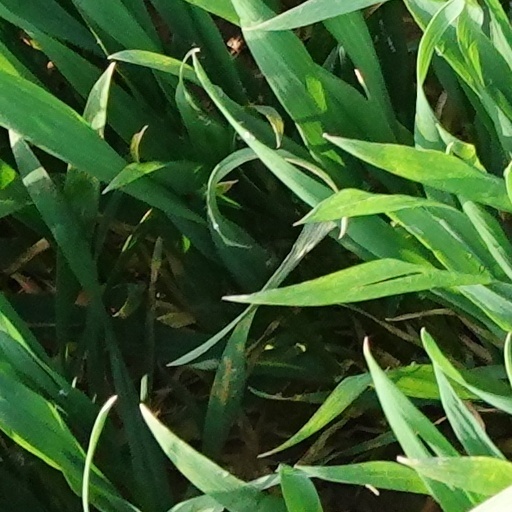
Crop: wheat